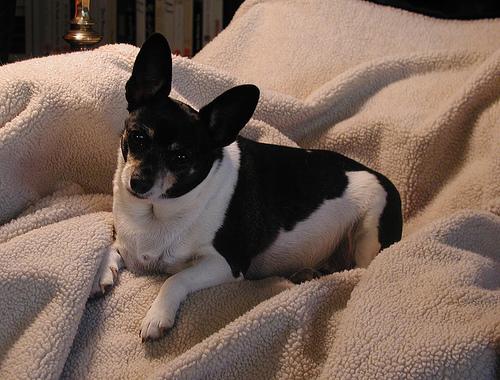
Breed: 237-n000095-toy_terrier